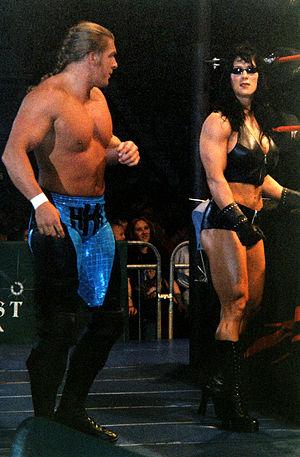
D-Generation X était un clan de catcheurs formé à la World Wrestling Entertainment. Le groupe s'est formé au début de l'Attitude Era. Leur gimmick est celui d'une bande de rebelles qui enfreignaient les règles, agissent et parlent sans limite. Réputés pour leur humours et leurs blagues, le groupe a été surnommé à plusieurs reprises le «groupe le plus controversé de l'histoire de la World Wrestling Federation/Entertainment».